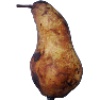
Label: Pear Abate 1